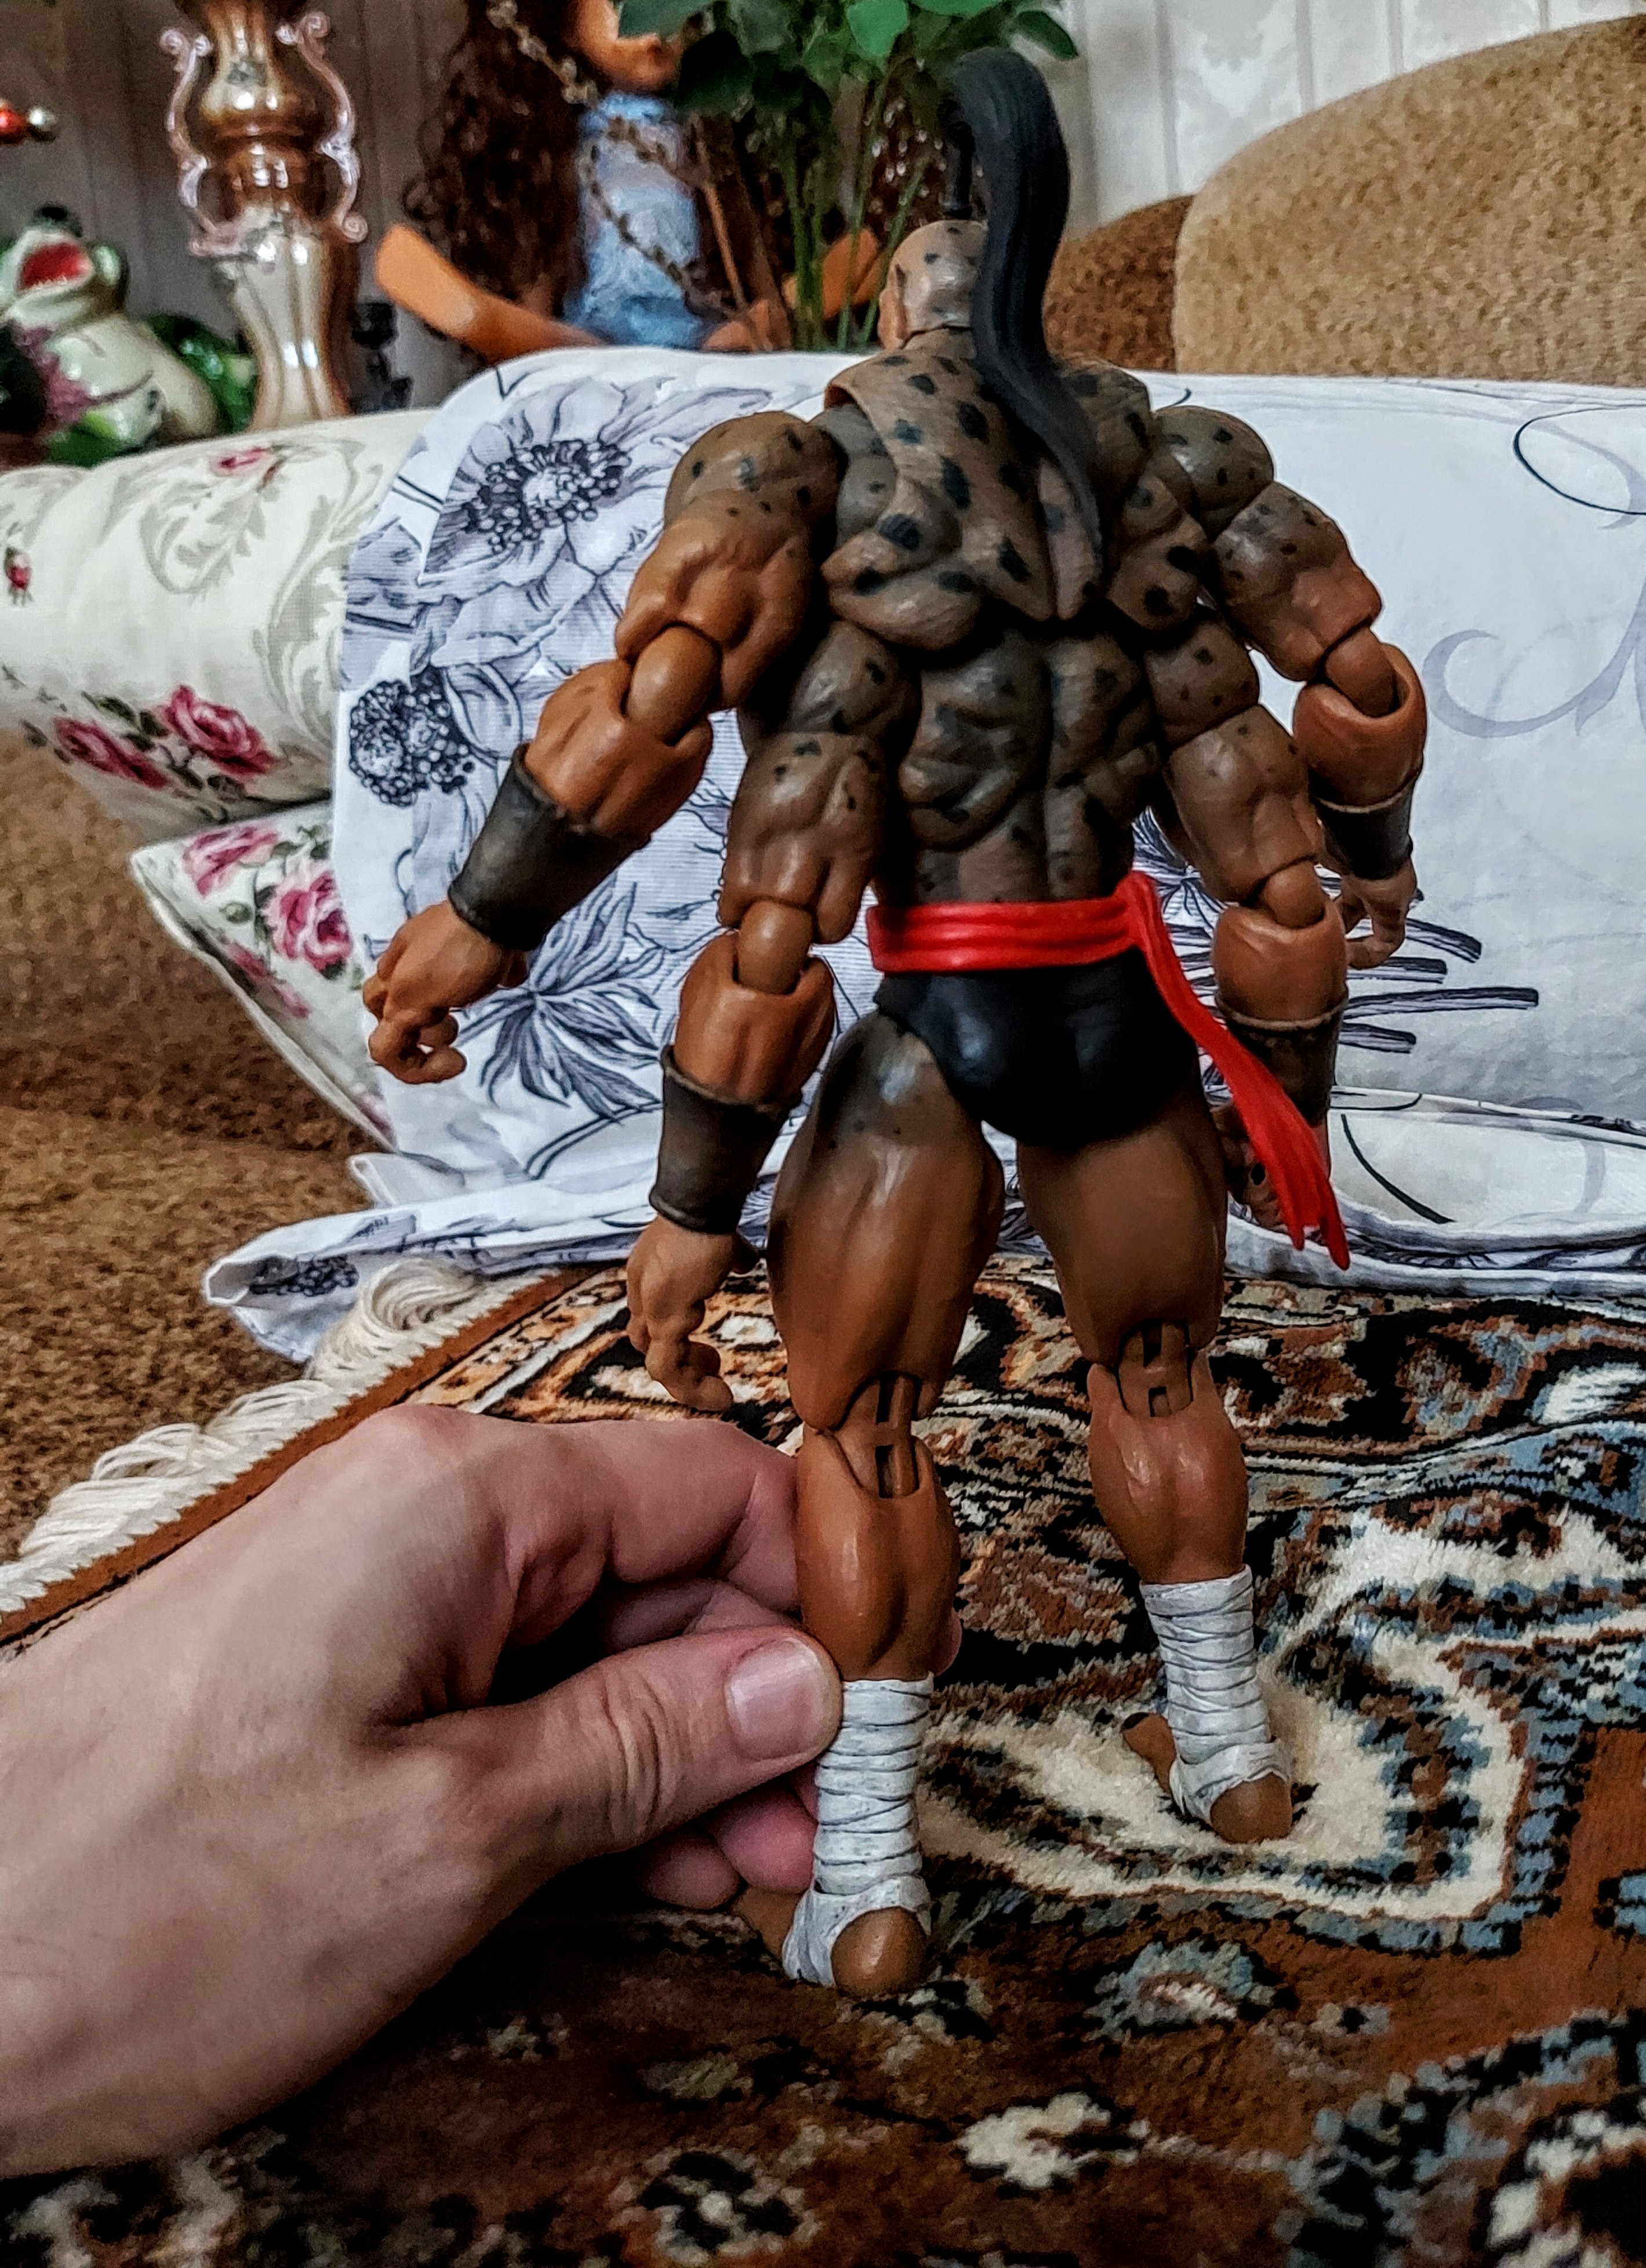
Shokan, storm, collectibles, warrior, fighter, action, figure, hand, thigh, chest, art, Barechested, toy, human leg, sculpture, event, nail, fictional character, competition event, metal, visual arts, fashion accessory, action figure, tradition, flesh, abdomen, festival, illustration, fiction, soil, costume, mythology, public event, undergarment, comics, figurine